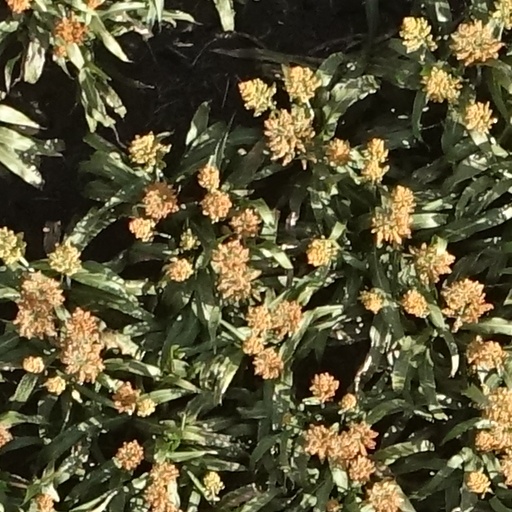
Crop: sorghum